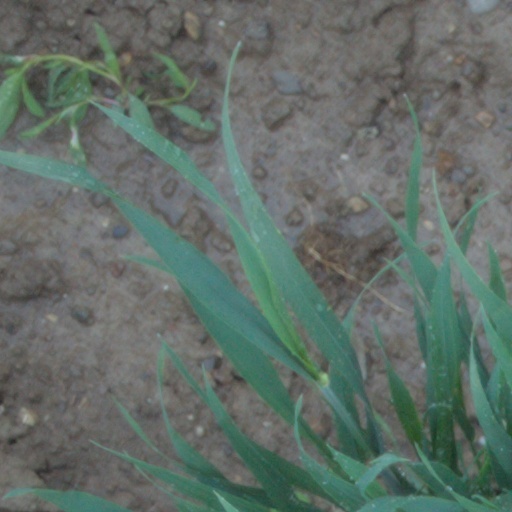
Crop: wheat